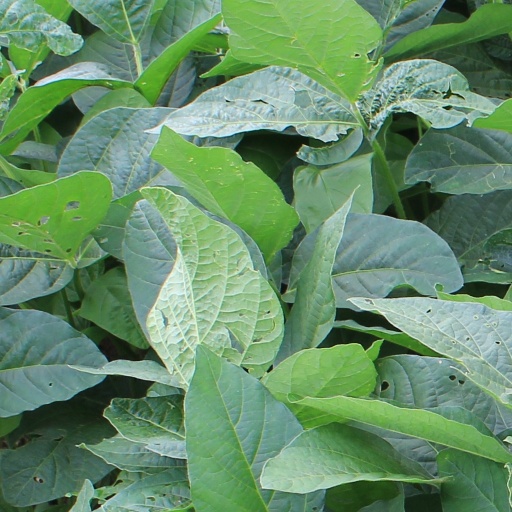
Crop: soybean